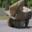
Label: truck